W. Mertens

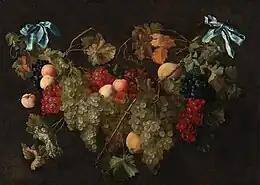
"Garland of Fruit"

W. Mertens, known also as Wouter Mertens (fl. 1650–1675) was a Flemish still life painter active in Antwerp who is known for his fruit still lifes and pronkstillevens. His work shows the influence of Jan Davidszoon de Heem, a Dutch still life painter who was active in Antwerp from the mid-1630s.